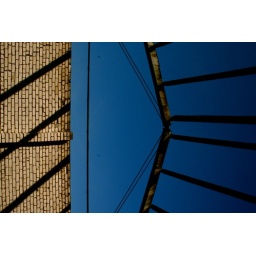
roof and walls under the sky